Tartan

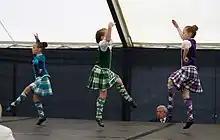
Highland dancing, at a 2008 Highland games event, in Aboyne dresses with dance tartans that feature a lot of white

Georgian and later Victorian entrepreneurs not only created new tartans, but new tartan objects called "tartanware", starting as far back as the proscription period in the form of wine glasses decorated with tartan and enamel Jacobite portraits. Tartan decorated an assortment of common household objects, such as snuffboxes, jewellery cases, tableware, sewing accessories, desk items, and even doorknobs and furniture – a tartan knick-knack market for tourists that continues through the present in the Highlands. Visitors to the Highlands went home with tartanware, and Scotland-based businesses sent tartanware out as gifts to customers. Some of the more popular tartans used were the Stewart, MacDonald, MacGregor, MacDuff, MacBeth, and one fancifully named "Prince Charlie". Today, tartanware is widely collected in England and Scotland. There was a symbiotic relationship between tartanware production and interest in tartans generated by books on the subject: a tartanware manufacturer from 1820 onward was W. & A. Smith, of Mauchline, also incidentally the publishers of "Authenticated Tartans of the Clans and Families of Scotland" (1850).; tartanware was sometimes more specifically called Mauchlinware.